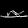
Label: Sandal